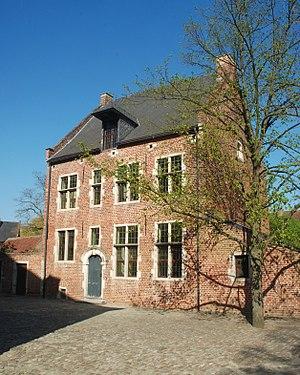
Belgium - Leuven - Groot Begijnhof
Le grand béguinage de Louvain est le plus vieux et le plus grand des deux béguinages que compte la ville belge de Louvain, dans la province du Brabant flamand.